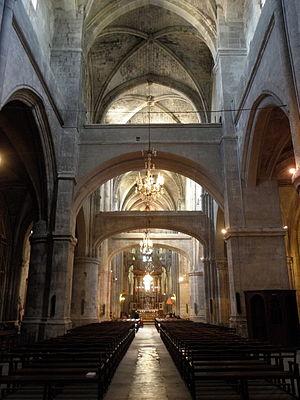
Basilique Saint-Paul de Narbonne (11). Nef principale. This building is indexed in the Base Mérimée, a database of architectural heritage maintained by the French Ministry of Culture,
L'église Saint-Paul est une église catholique située à Narbonne, en France. C'est une ancienne collégiale également appelée basilique Saint-Paul-Serge.